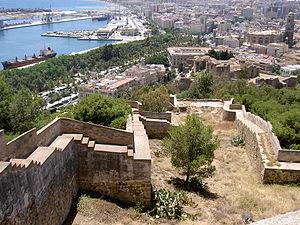
Vue sur la ville de Málaga depuis la colline de Gibralfaro. On aperçoit la cathédrale en haut à droite. À l'avant-plan